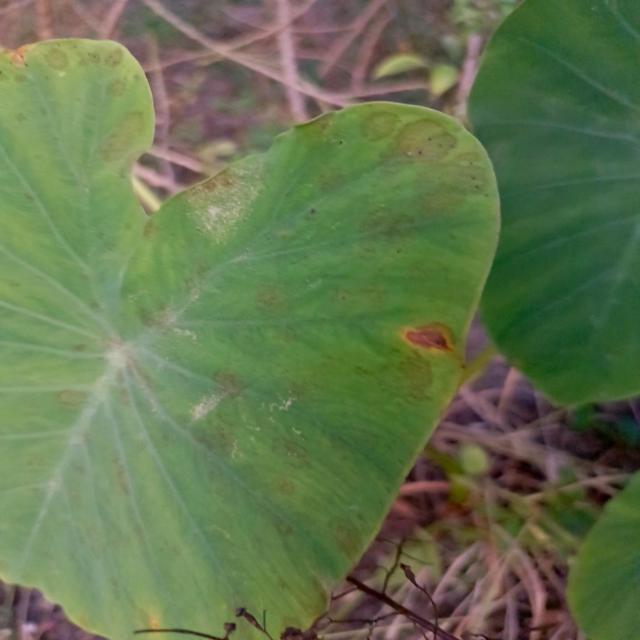
Label: Mid_Blight